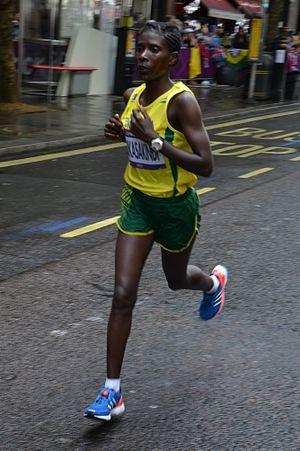
Le Rwanda participe aux Jeux olympiques d'été de 2012 à Londres au Royaume-Uni du 27 juillet au 12 août 2012. Il s'agit de sa 8ᵉ participation à des Jeux olympiques d'été.